St. Peter, Syburg

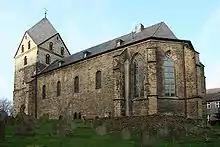
View from the north east

St. Peter (also ) is a Romanesque church in Syburg, now a suburb of Dortmund, Germany. It is the active Protestant parish church of Syburg, officially named "". It serves as a concert venue for the bimonthly "" (Syburg Sunday Music).